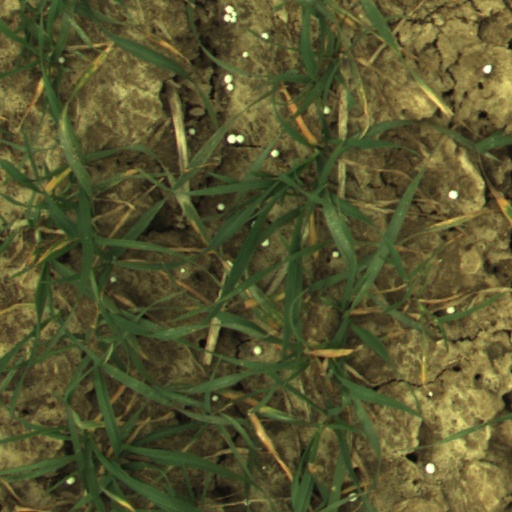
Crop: wheat